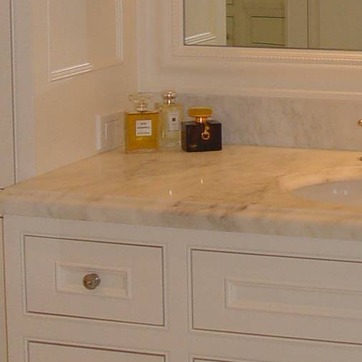
Material: polishedstone